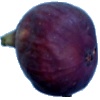
Label: Fig 1